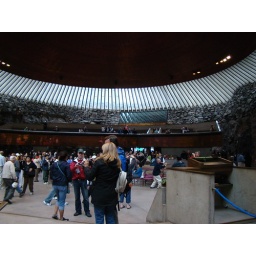
A church that was literally blasted out of rock in downtown Helsinki, then covered with a copper roof.